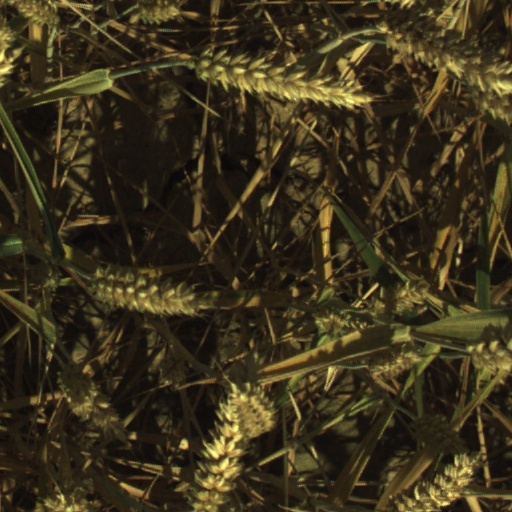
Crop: wheat